Cliff Tyson

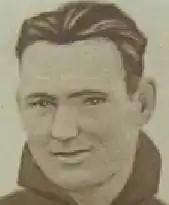

Clifford James Tyson (18 September 1909 – 14 January 1991) was an Australian rules footballer who played with North Melbourne and Melbourne in the Victorian Football League (VFL).